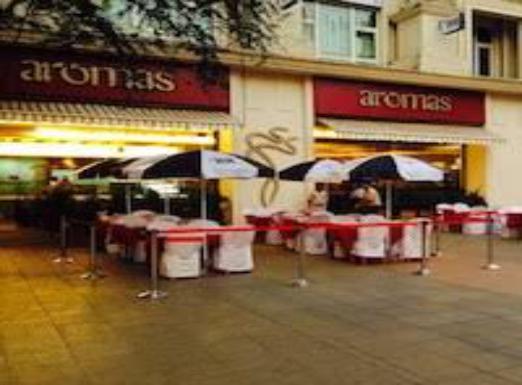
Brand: Aroma Cafe
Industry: Food